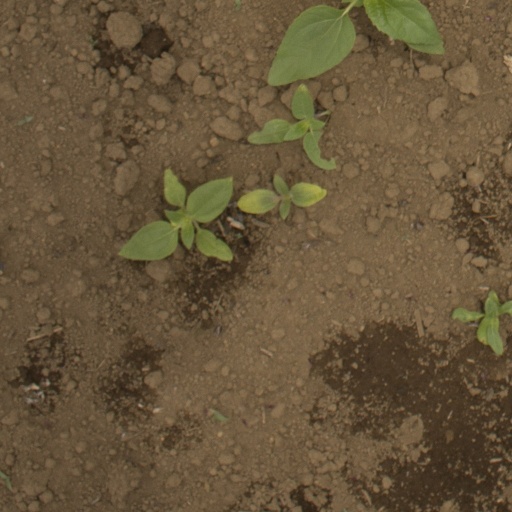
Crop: Jerusalem artichoke